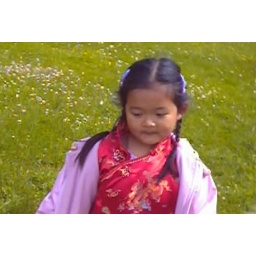
too bad the little girsl could not hold still, but she was so pretty in her red dress